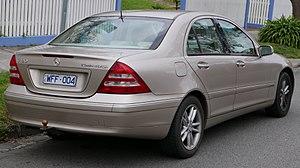
La Mercedes-Benz Classe C est une gamme d'automobile familiale du constructeur allemand Mercedes-Benz existant en berline, break, coupé et cabriolet. Quatre générations se succèdent, lancées en 1993 puis en 2000, en 2007 et enfin en 2014. La première Classe C, datant de 1993, remplace la Mercedes-Benz 190.